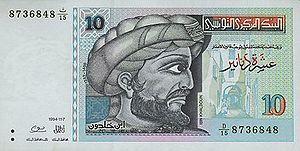
Ibn Khaldoun /ˈɪbən kælˈduːn/, né le 27 mai 1332 à Tunis et mort le 17 mars 1406 au Caire, est un historien, économiste, géographe, démographe, précurseur de la sociologie et homme d'État d'origine arabe.
Le dinar tunisien est la monnaie de la Tunisie depuis le 1ᵉʳ novembre 1958, à la suite de la promulgation de la loi nᵒ 58-109 du 18 octobre 1958. À partir de cette date, il remplace le franc tunisien au taux de 1 dinar pour 1 000 francs.